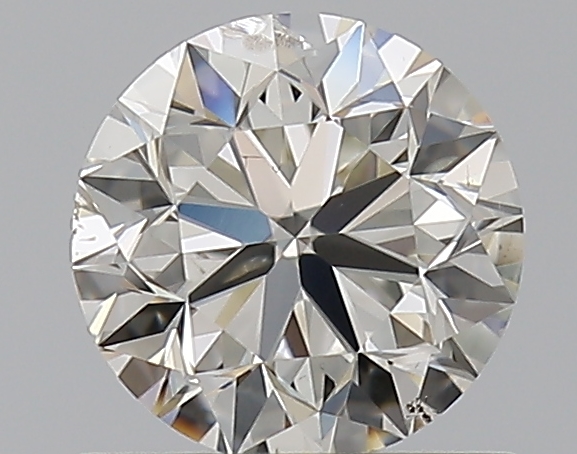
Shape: round
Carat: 0.7
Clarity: SI2
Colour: J
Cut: VG
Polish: EX
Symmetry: EX
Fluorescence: N
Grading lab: GIA
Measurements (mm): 5.55 x 5.57 x 3.57